Iran–United States relations

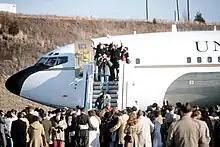
Families wait for the former hostages to disembark the plane

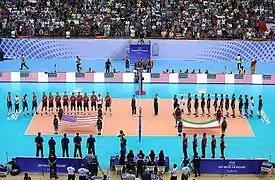
Fourth match between Iran and the US during the 2015 FIVB Volleyball World League

In the late 1970s, American President Jimmy Carter emphasized human rights in his foreign policy, but went easy in private with the Shah. By 1977, Iran had garnered unfavorable publicity in the international community for its bad human rights record. That year, the Shah responded to Carter's "polite reminder" by granting amnesty to some prisoners and allowing the Red Cross to visit prisons. Through 1977, liberal opposition formed organizations and issued open letters denouncing the Shah's regime.